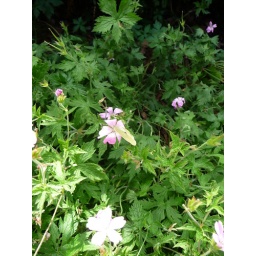
The flower and small white butterfly in the gardens outside Audley End House. The History Society trip to Audley End, Essex.